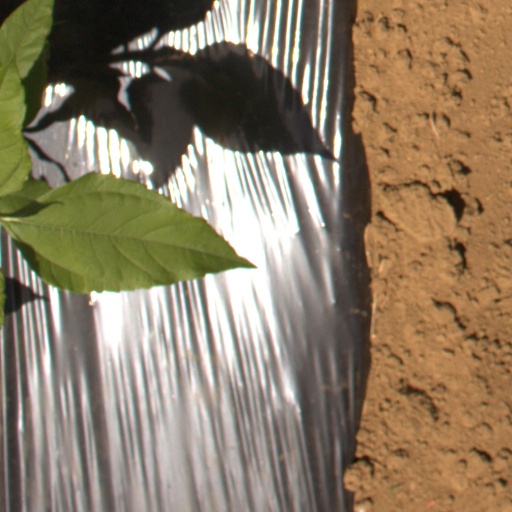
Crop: Jerusalem artichoke